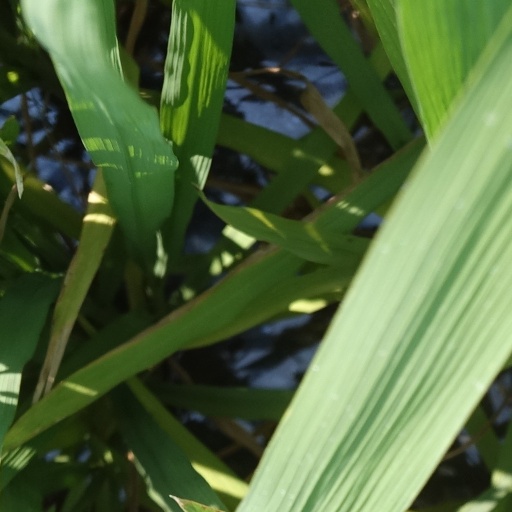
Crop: rice